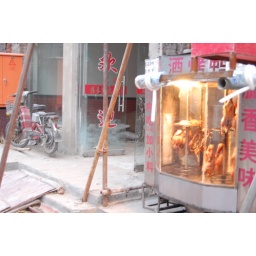
Roasted ducks in the street